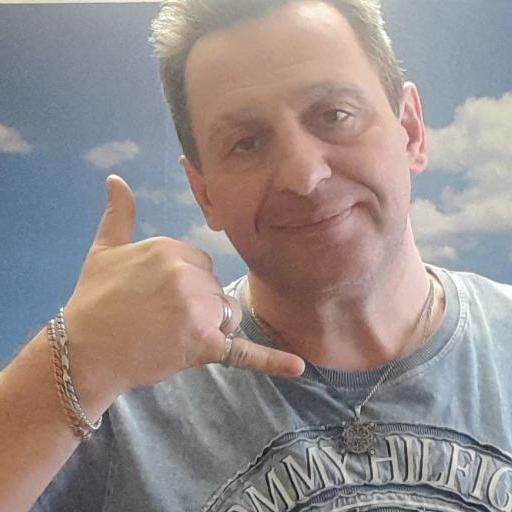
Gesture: call